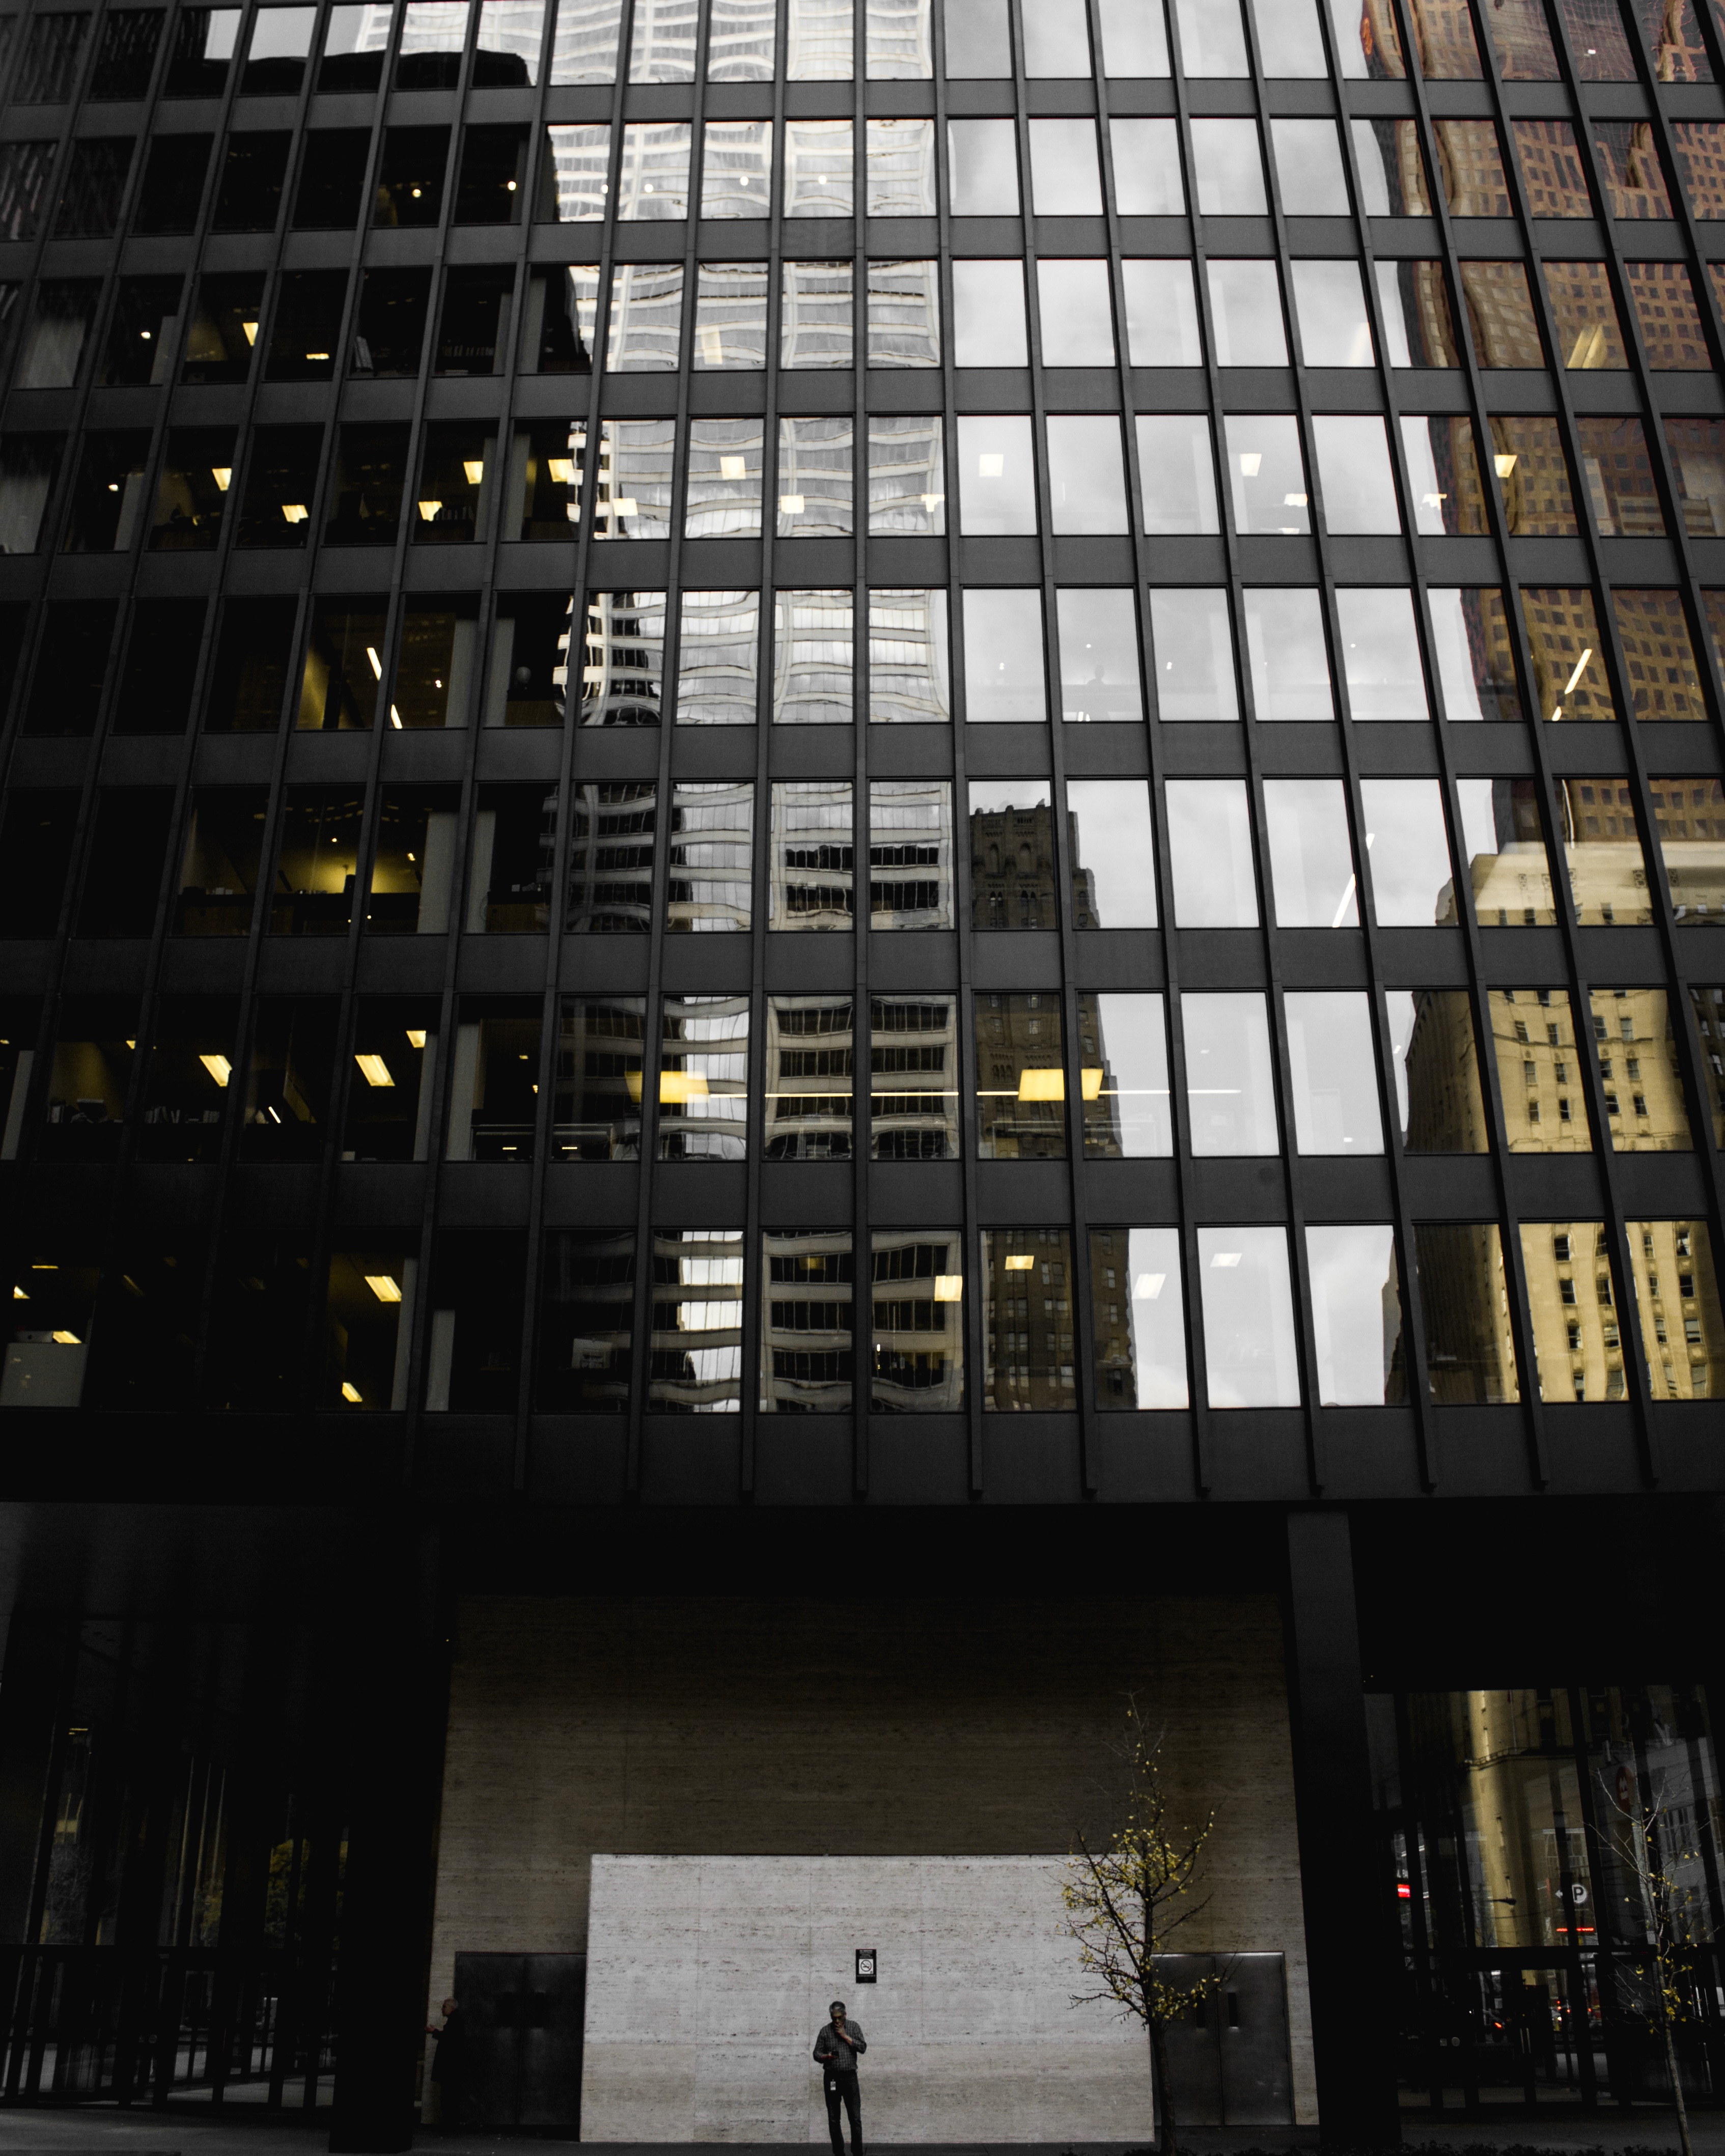
architecture, building, city, skyscraper, cityscape, downtown, reflection, facade, tower block, symmetry, shape, metropolis, urban area, metropolitan area